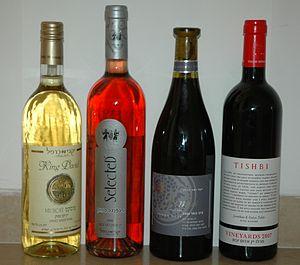
Le vin casher est un vin produit en suivant les lois religieuses du judaïsme, en particulier la cacherouth, le code alimentaire juif. Des preuves archéologiques montrent que l'usage du vin par le peuple juif a une longue histoire qui remonte aux temps bibliques. L'utilisation traditionnelle et religieuse de vin casher a été une constante dans la diaspora. Aux États-Unis, ces vins sont associés au cépage concord, qui donne des vins doux. Au début des années 1980, une tendance vers la production de vins secs et de qualité a commencé avec la renaissance de la viticulture en Israël. Quand le vin casher est produit, commercialisé et vendu dans le commerce, il doit avoir le hekhsher, le certificat signifiant que le produit est « propre à la consommation », d’un organisme de surveillance, d’une organisation, d’un rabbin faisant autorité et qui est de préférence un posseq, ou être supervisé par un Beth din.